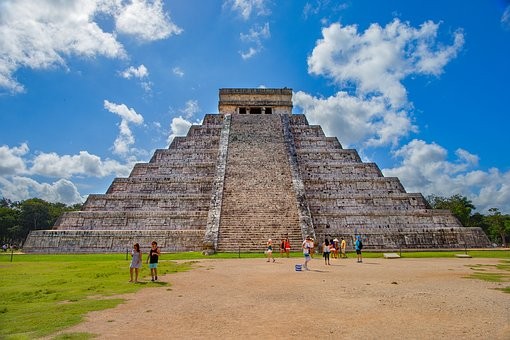
Landmark: Chichen Itza